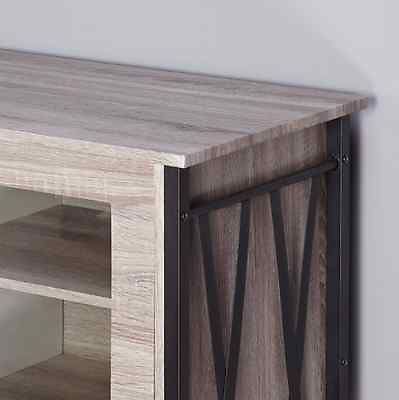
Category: table